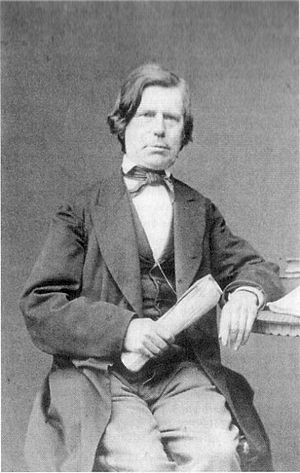
Wilhelm Konrad Hermann Müller
Wilhelm Konrad Hermann Müller var en tysk germanist.